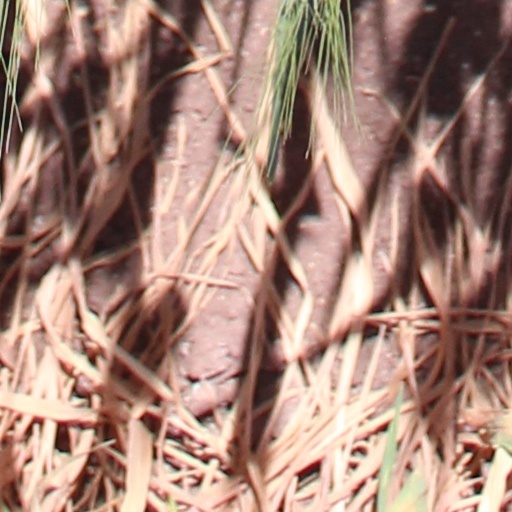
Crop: wheat